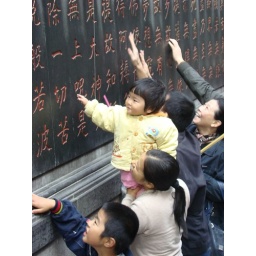
A young girl reaching to touch the wall of the Ling Po Monastery in P.R. China